Jim Denomie

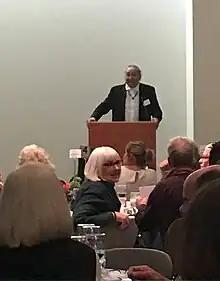
Accepting the 2019 McKnight Distinguished Artist Award

In addition to painting, Denomie also worked in photography, collage, and mixed media. Bockley Gallery represented him.